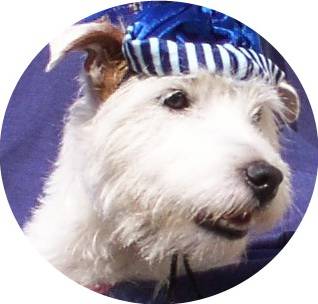
Label: dog